Sky position (RA, Dec in degrees): 213.556, 15.622
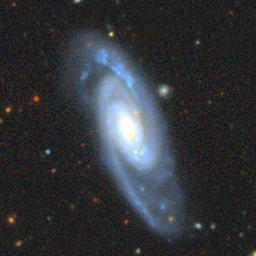
Galaxy morphology: Unbarred Loose Spiral Galaxies